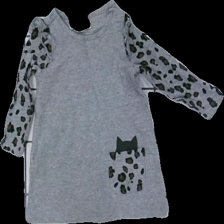
View: front
Type: Top
Category: Children
Brand: Not in the list
Brand text on label: sweetie
Colors: Grey, Black
Material: 100% cott
Pattern: Animal print
Cut: Regular
Size: 80
Season: All
Price range: <50
Recommended usage: Reuse